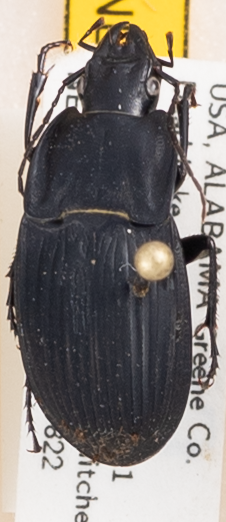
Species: Dicaelus furvus furvus
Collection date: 2017-08-22
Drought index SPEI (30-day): -0.144
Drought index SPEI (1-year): -0.114
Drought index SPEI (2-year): -0.018